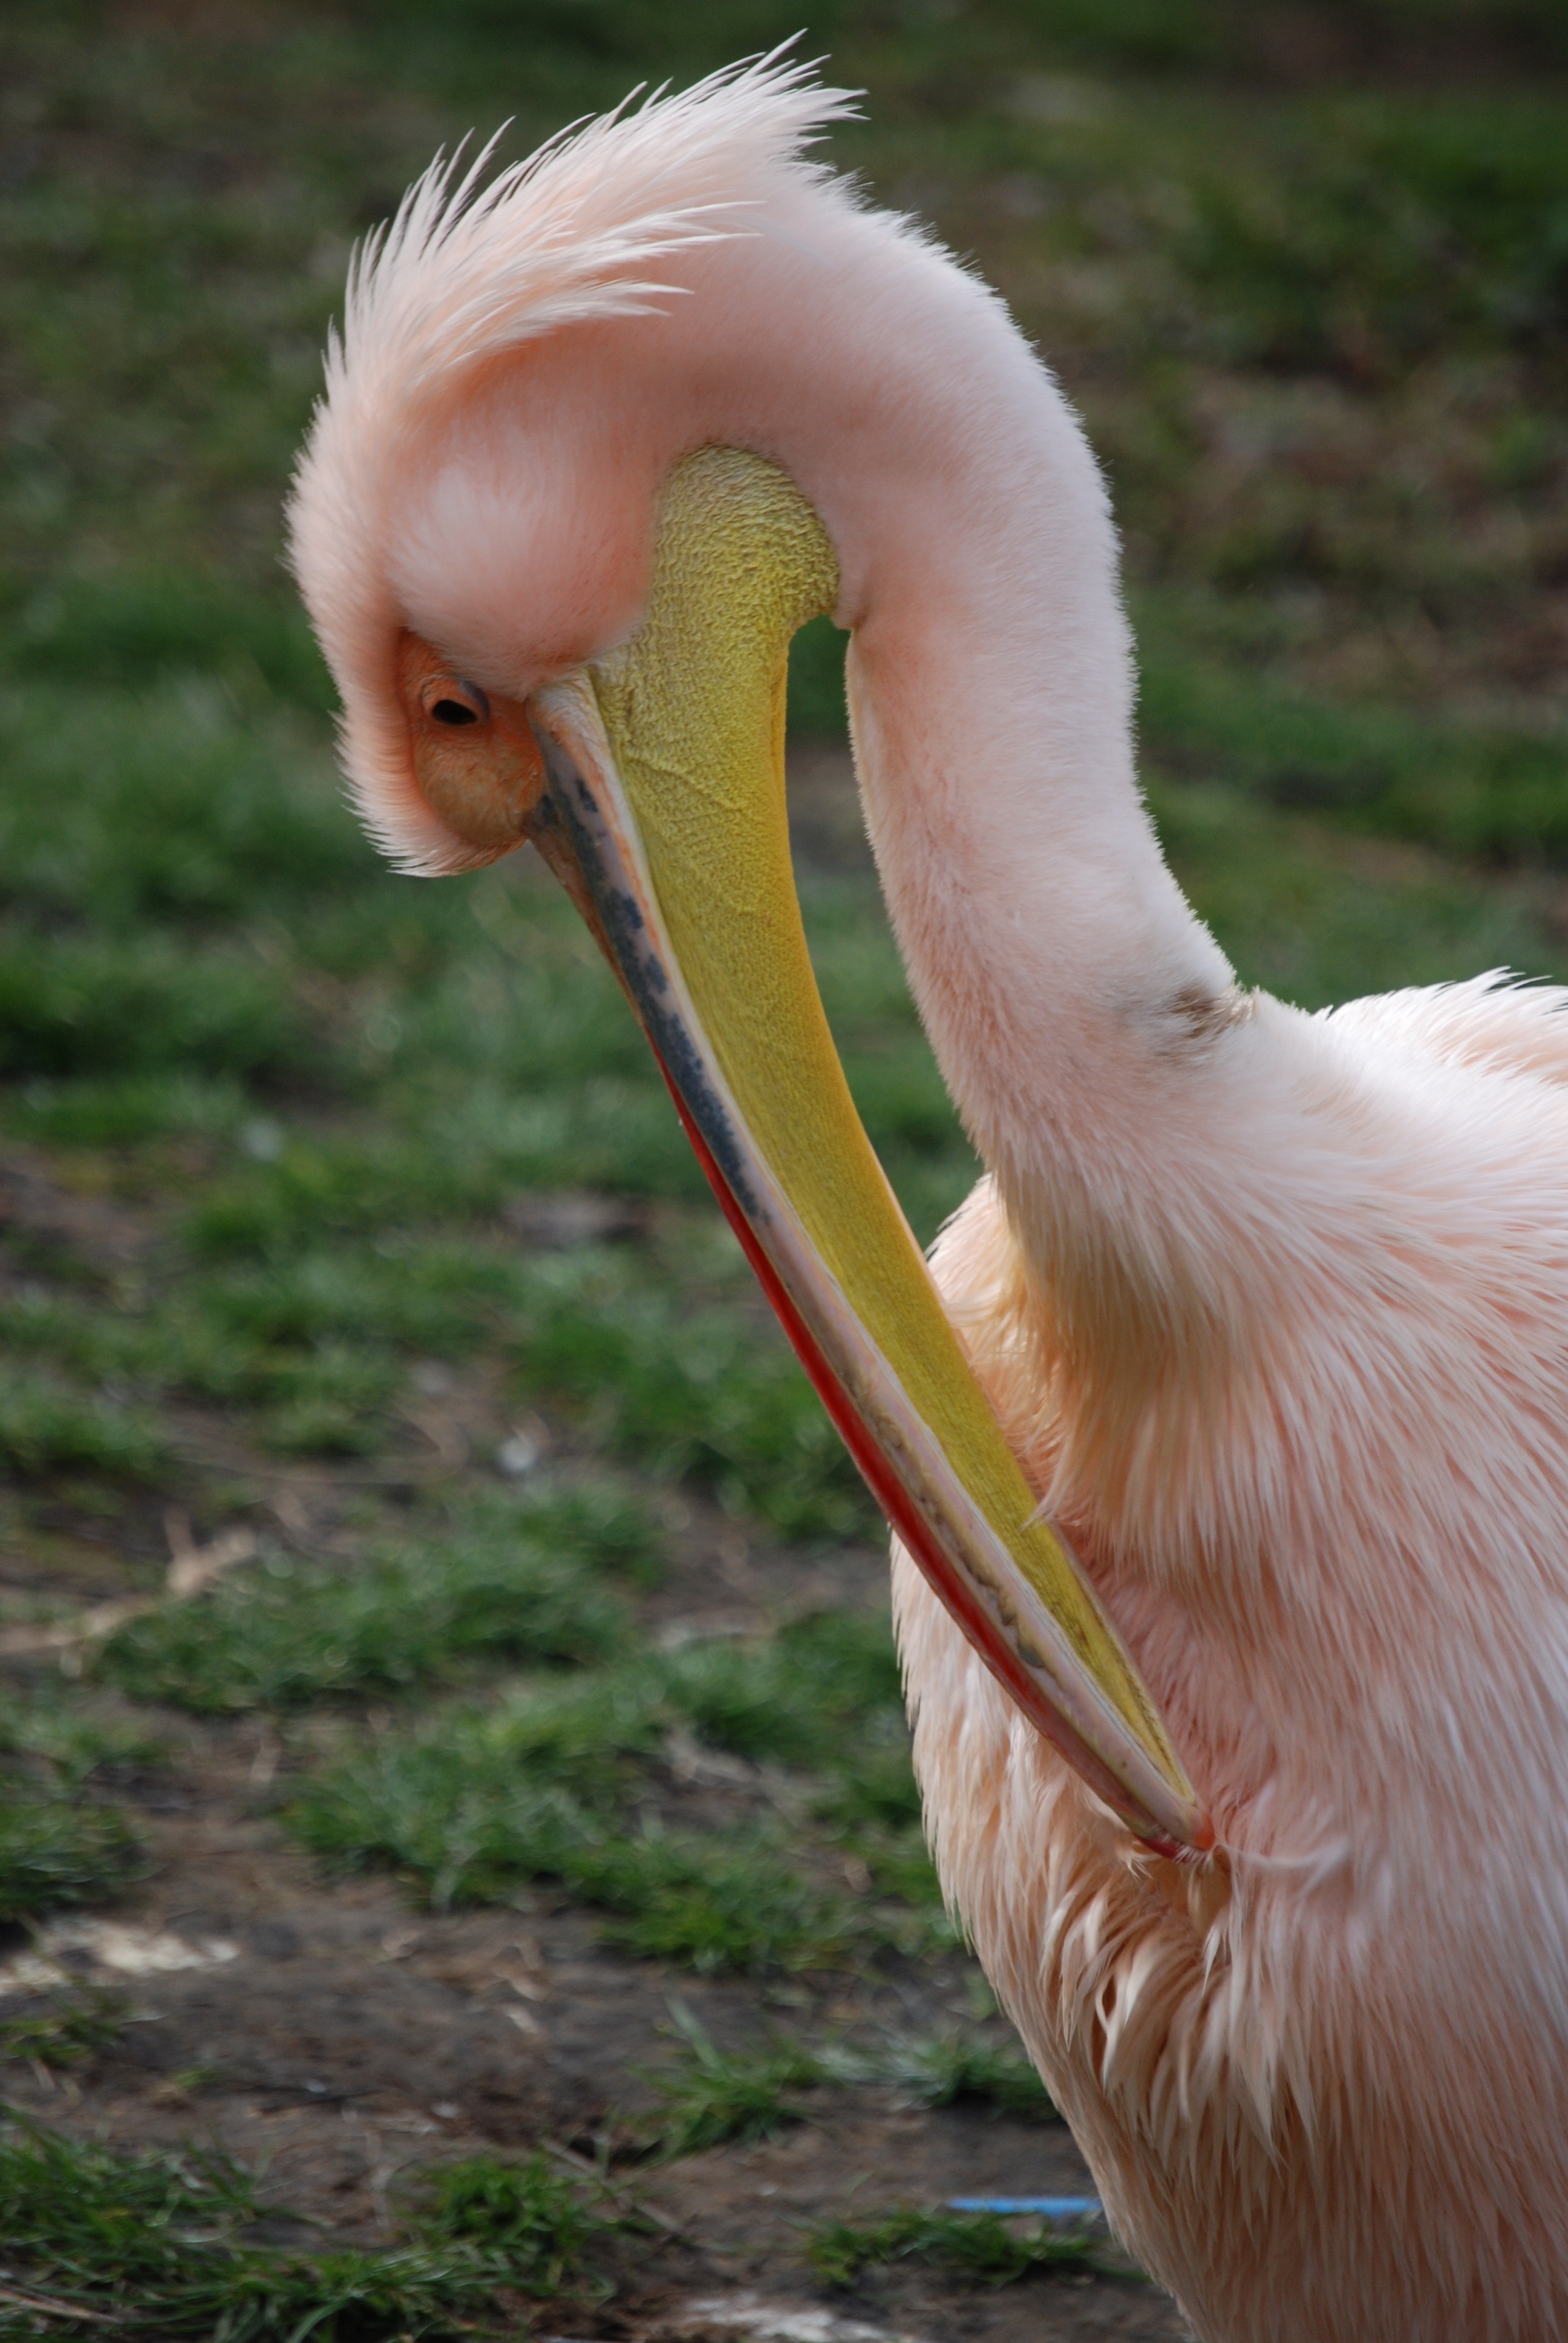
nature, outdoor, wilderness, bird, wing, animal, pelican, fly, wildlife, wild, zoo, beak, mammal, freedom, feather, avian, fauna, majestic, flamingo, wings, vertebrate, creature, water bird, preening, rosy pelican